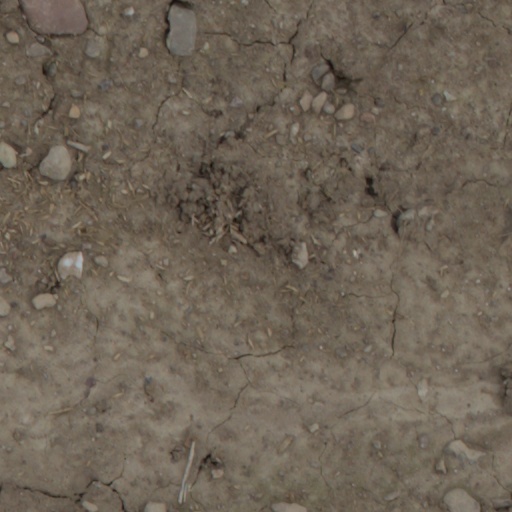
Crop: wheat